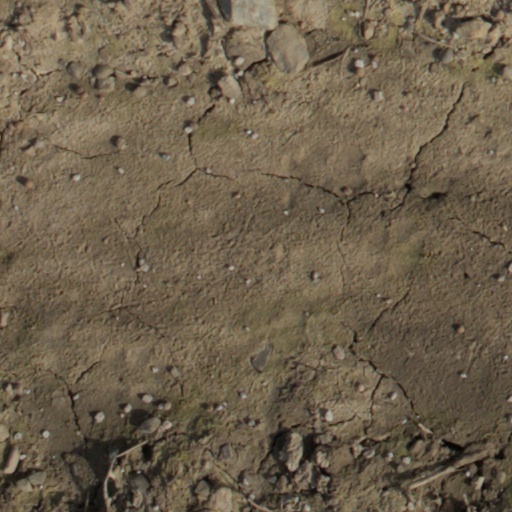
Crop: wheat